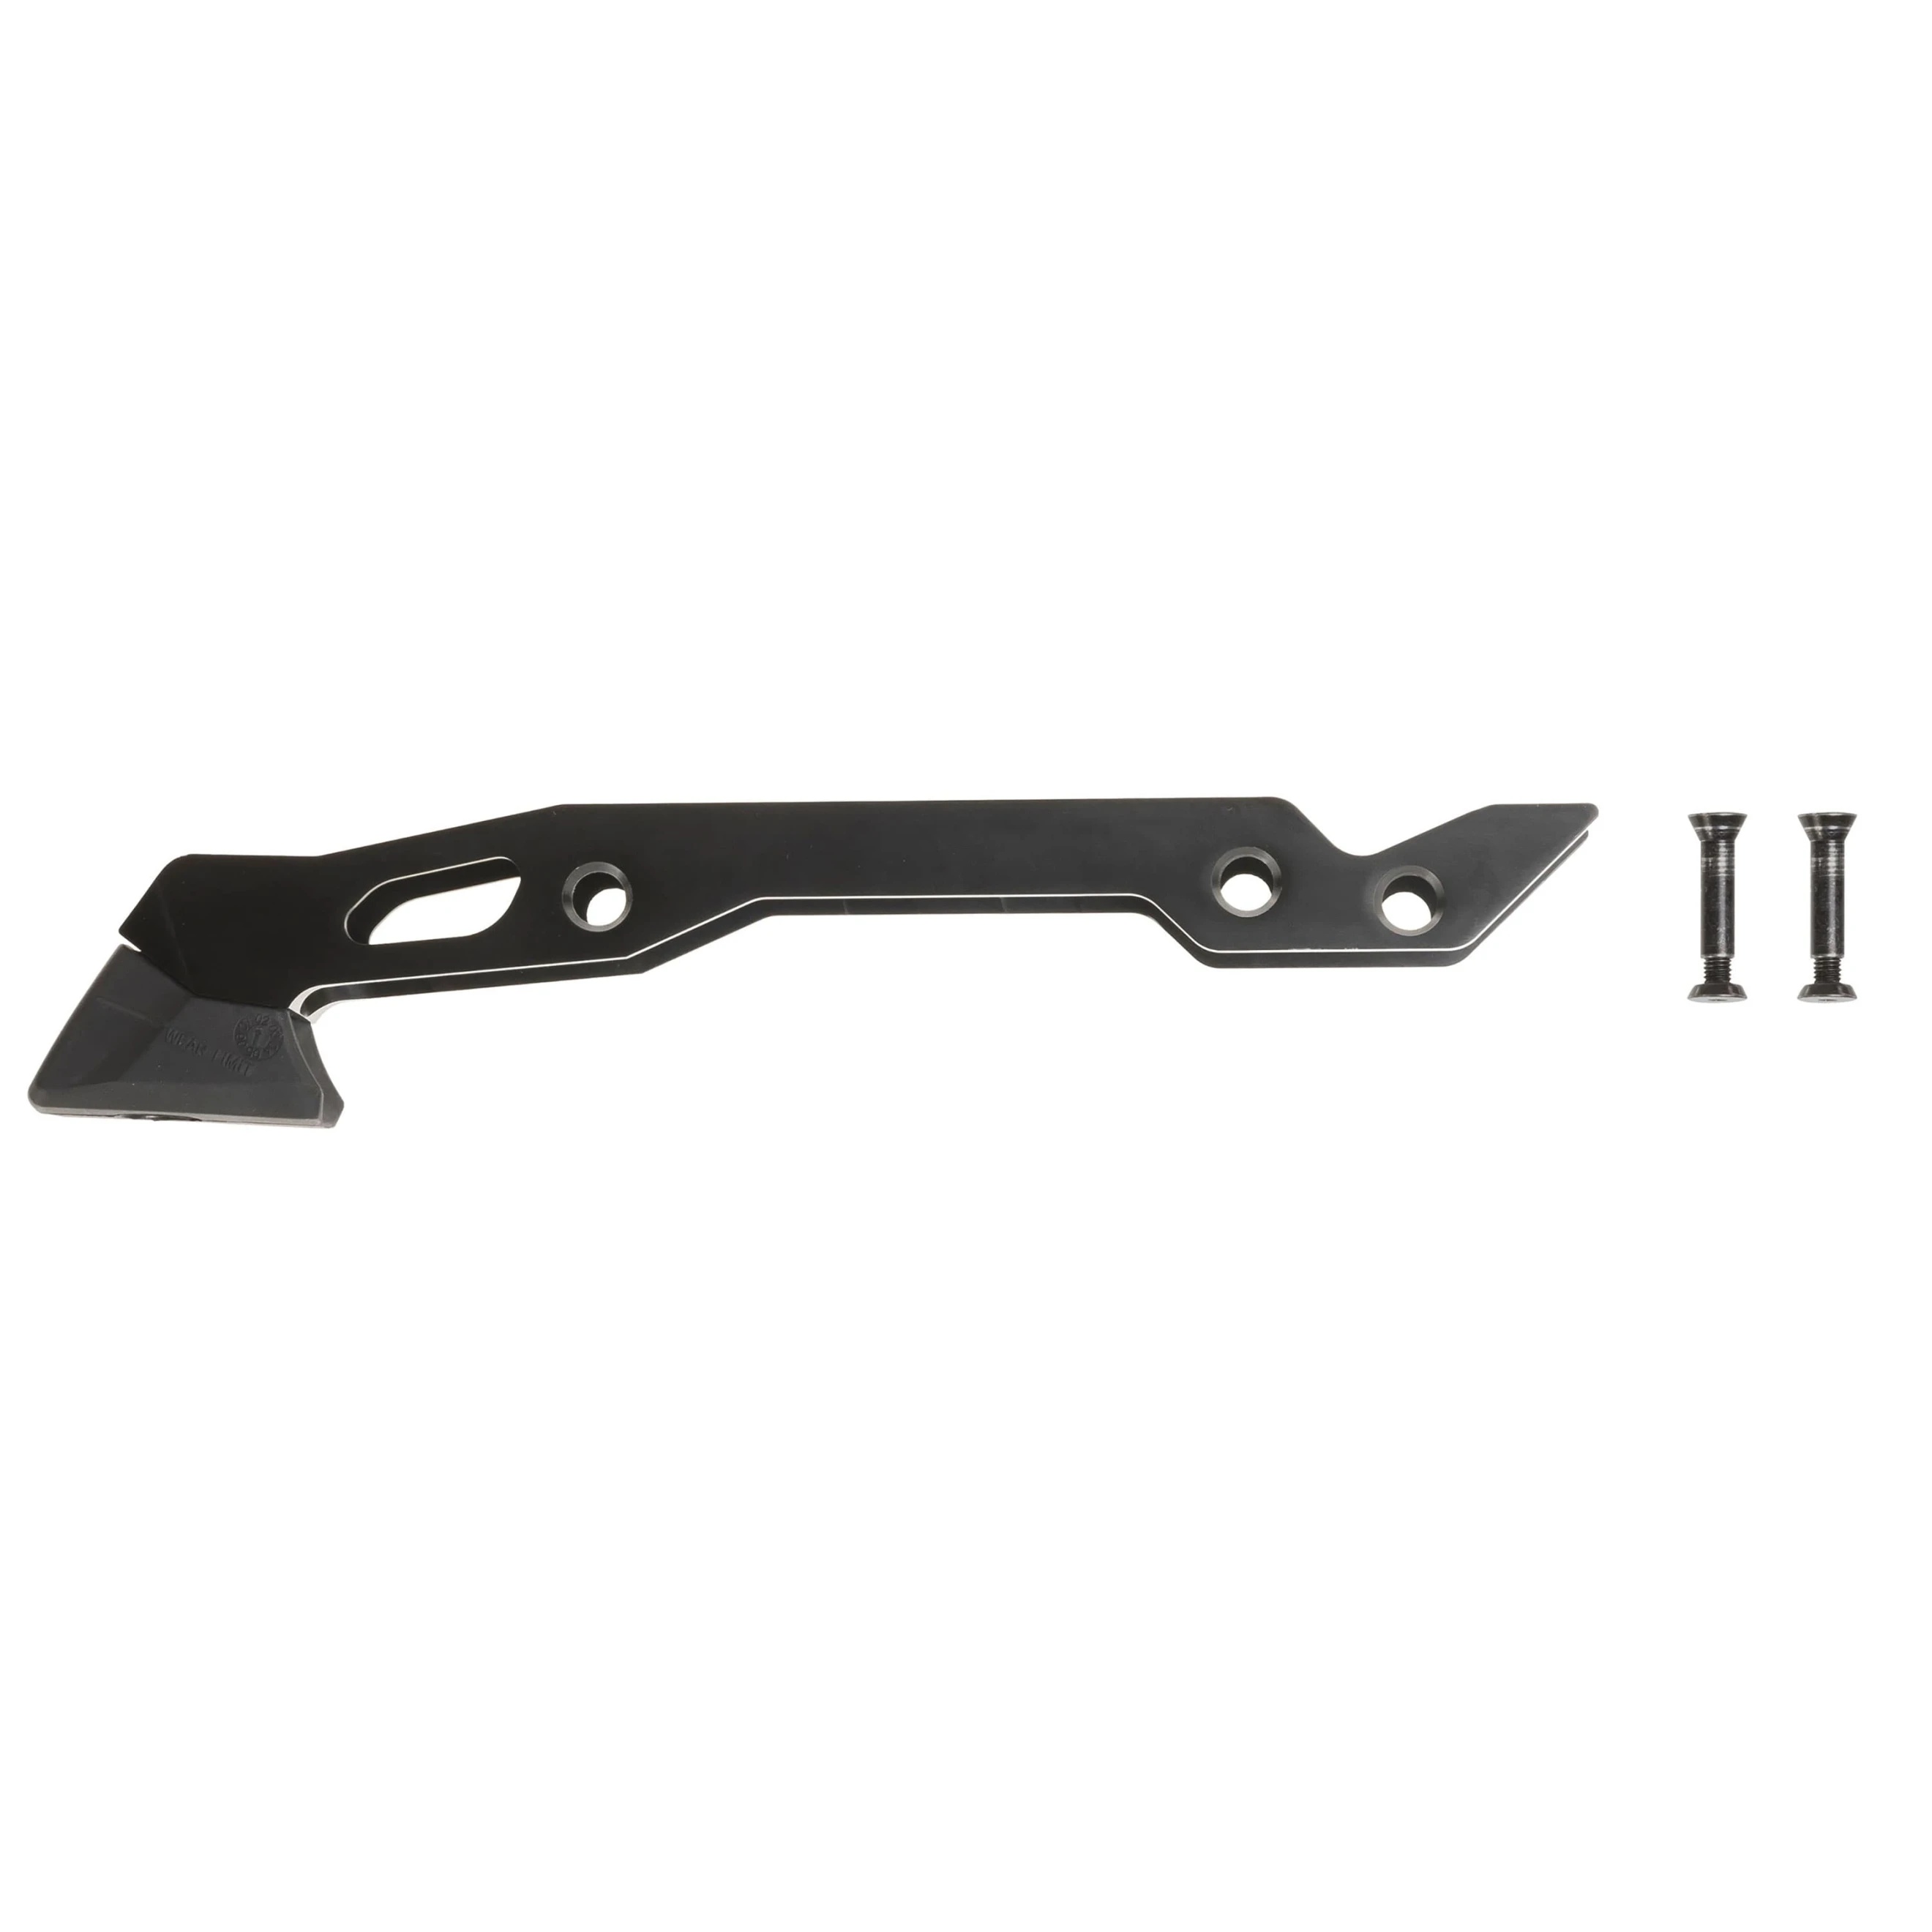
Rollerblade 3WD Brake
The Rollerblade 3WD Brake is designed to work with Rollerblade 3WD frames. All hardware included. (Not compatible with 3x125 11.6" frame on Maxxum 125, brake comes in the box) CNC MACHINED ALUMINUM - Durability and strength MOUNTS EASILY - Effective braking power with the same results from 110mm wheels/125mm frame, or 100mm wheels/110mm frame COMPLETE KIT - Brake support, pad, mounting screws, Allen Key
Brand: Rollerblade
Category: Sporting Goods > Outdoor Recreation > Inline & Roller Skating > Inline Skate Parts > Inline Skate Brakes